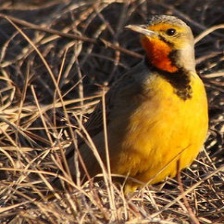
Species: CAPE LONGCLAW
Scientific name: MACRONYX CAPENSIS